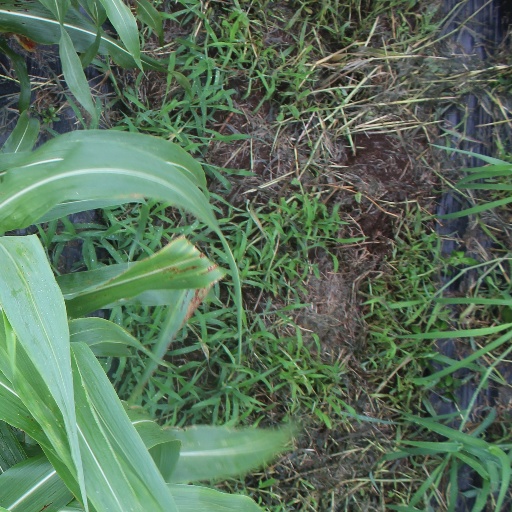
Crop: sorghum